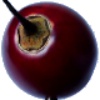
Label: Tamarillo 1